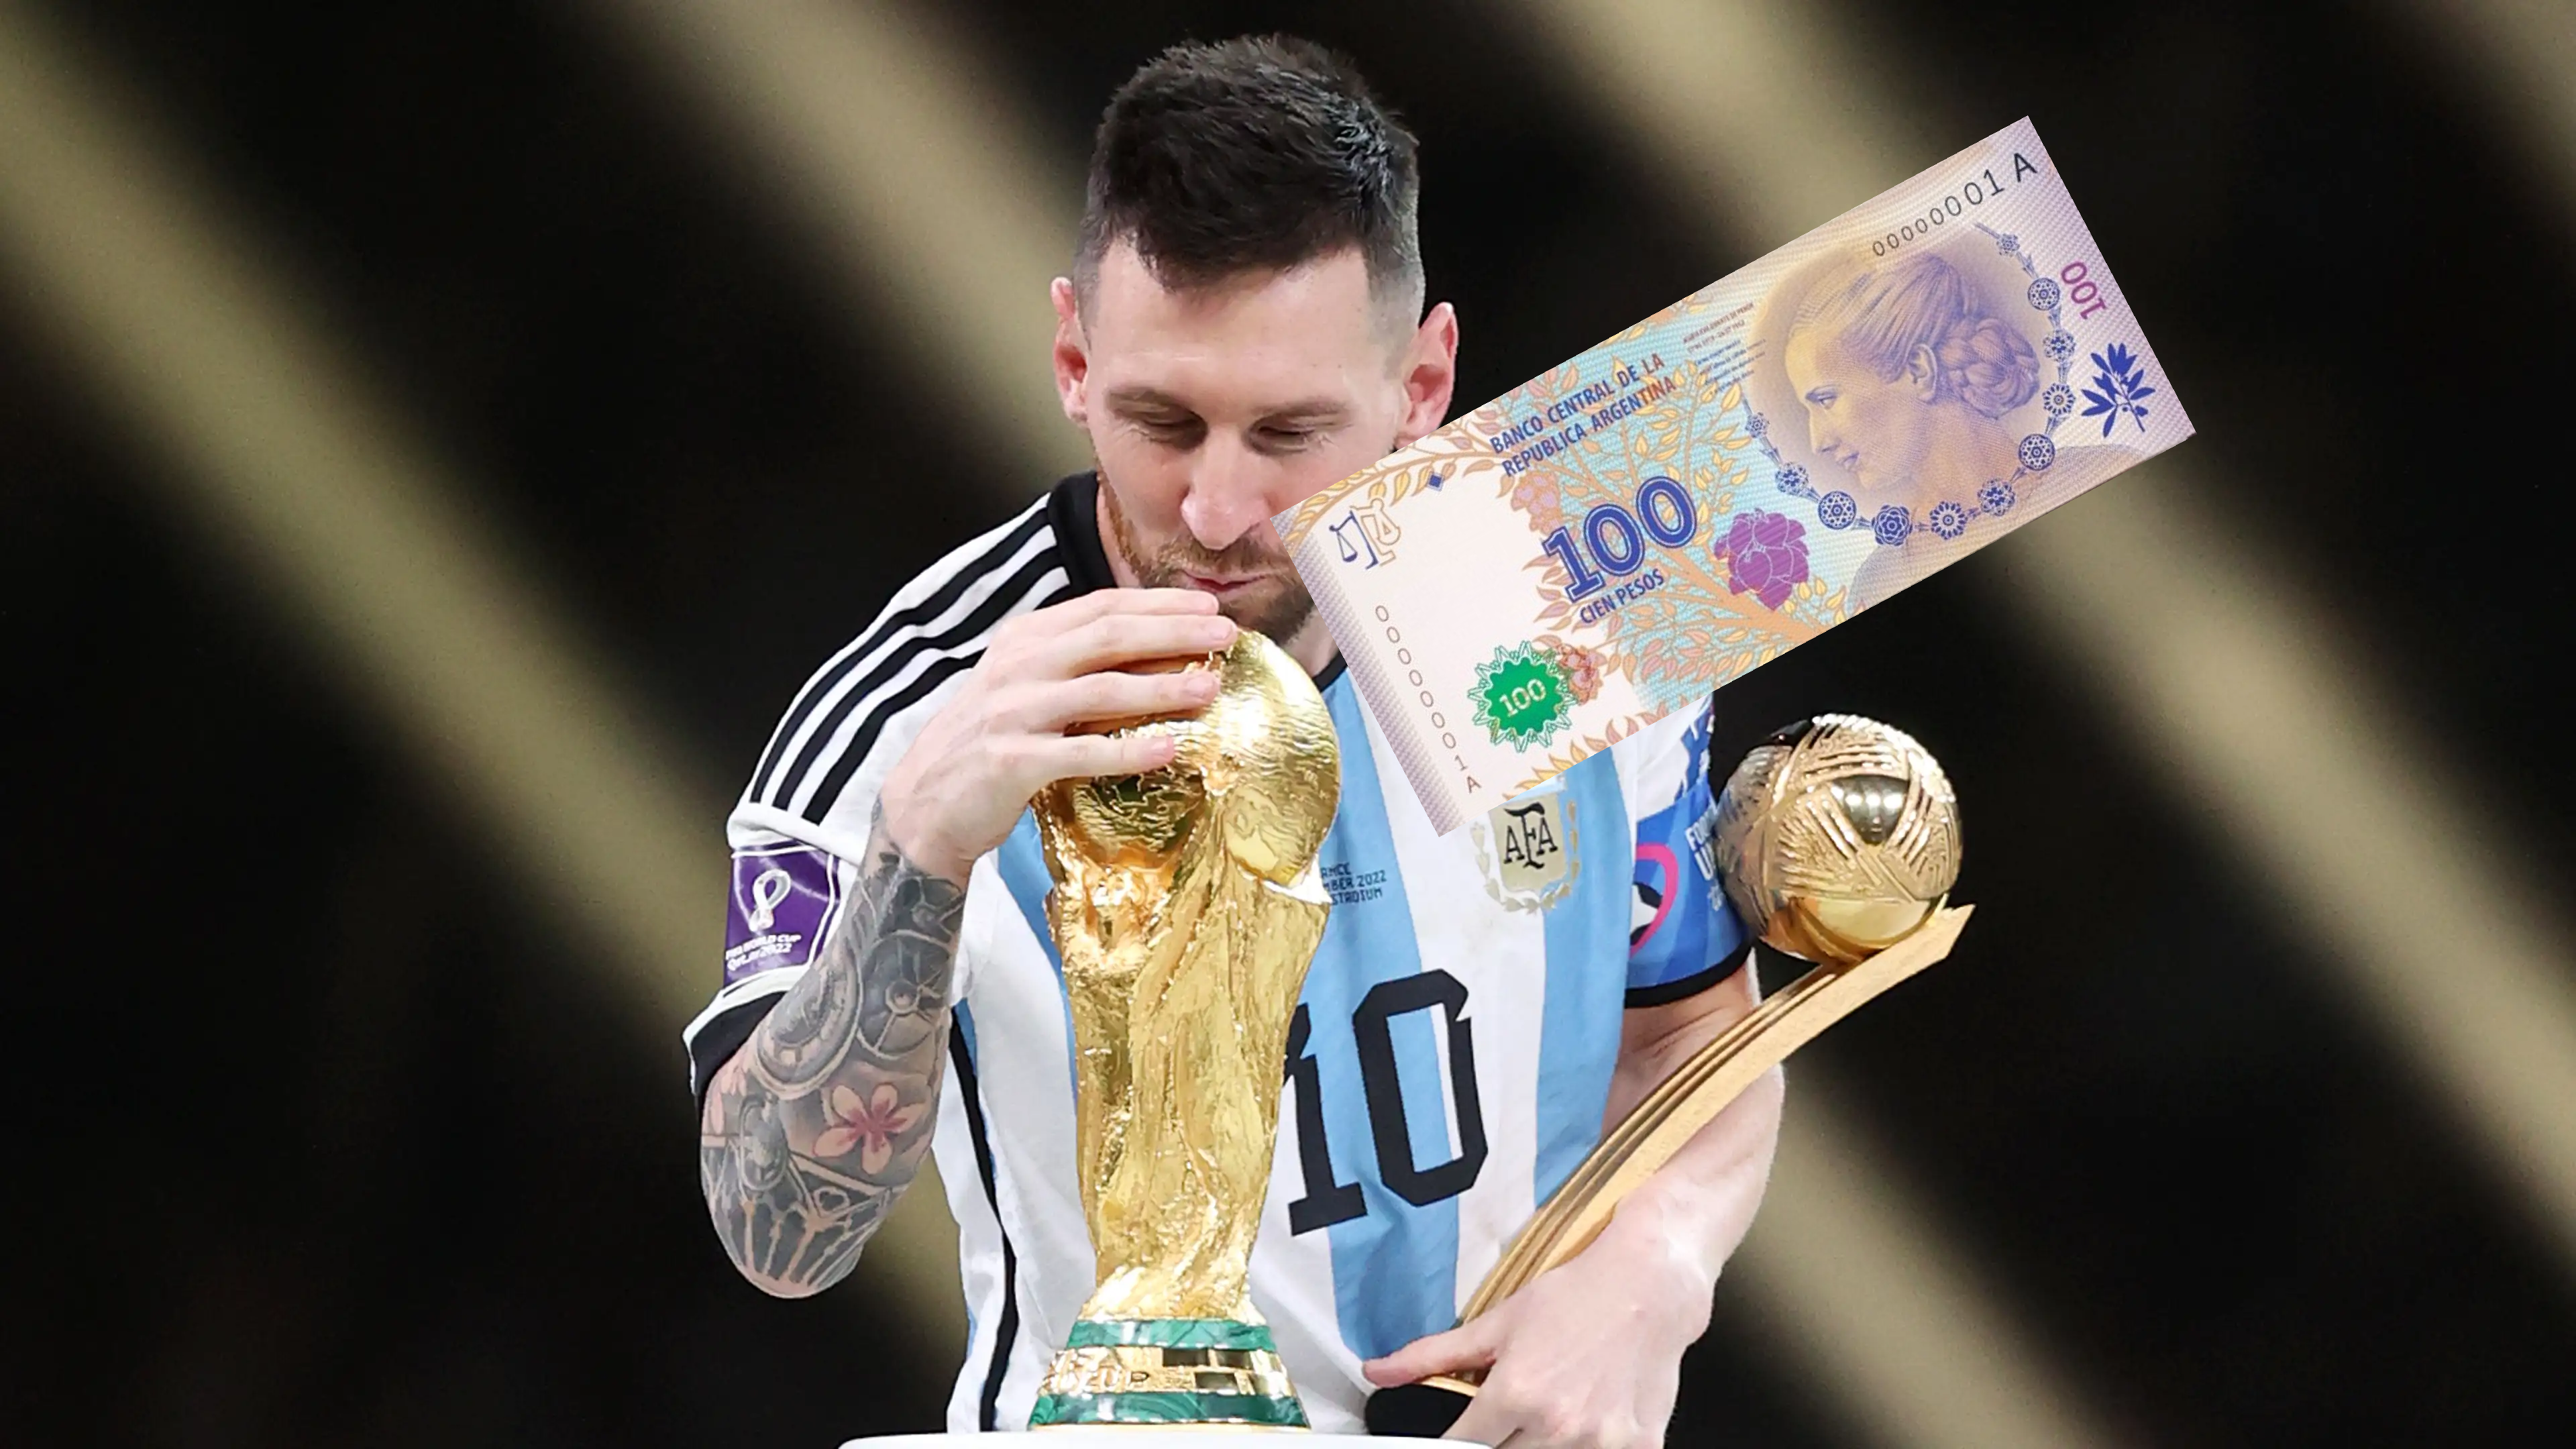
Denominación: 100